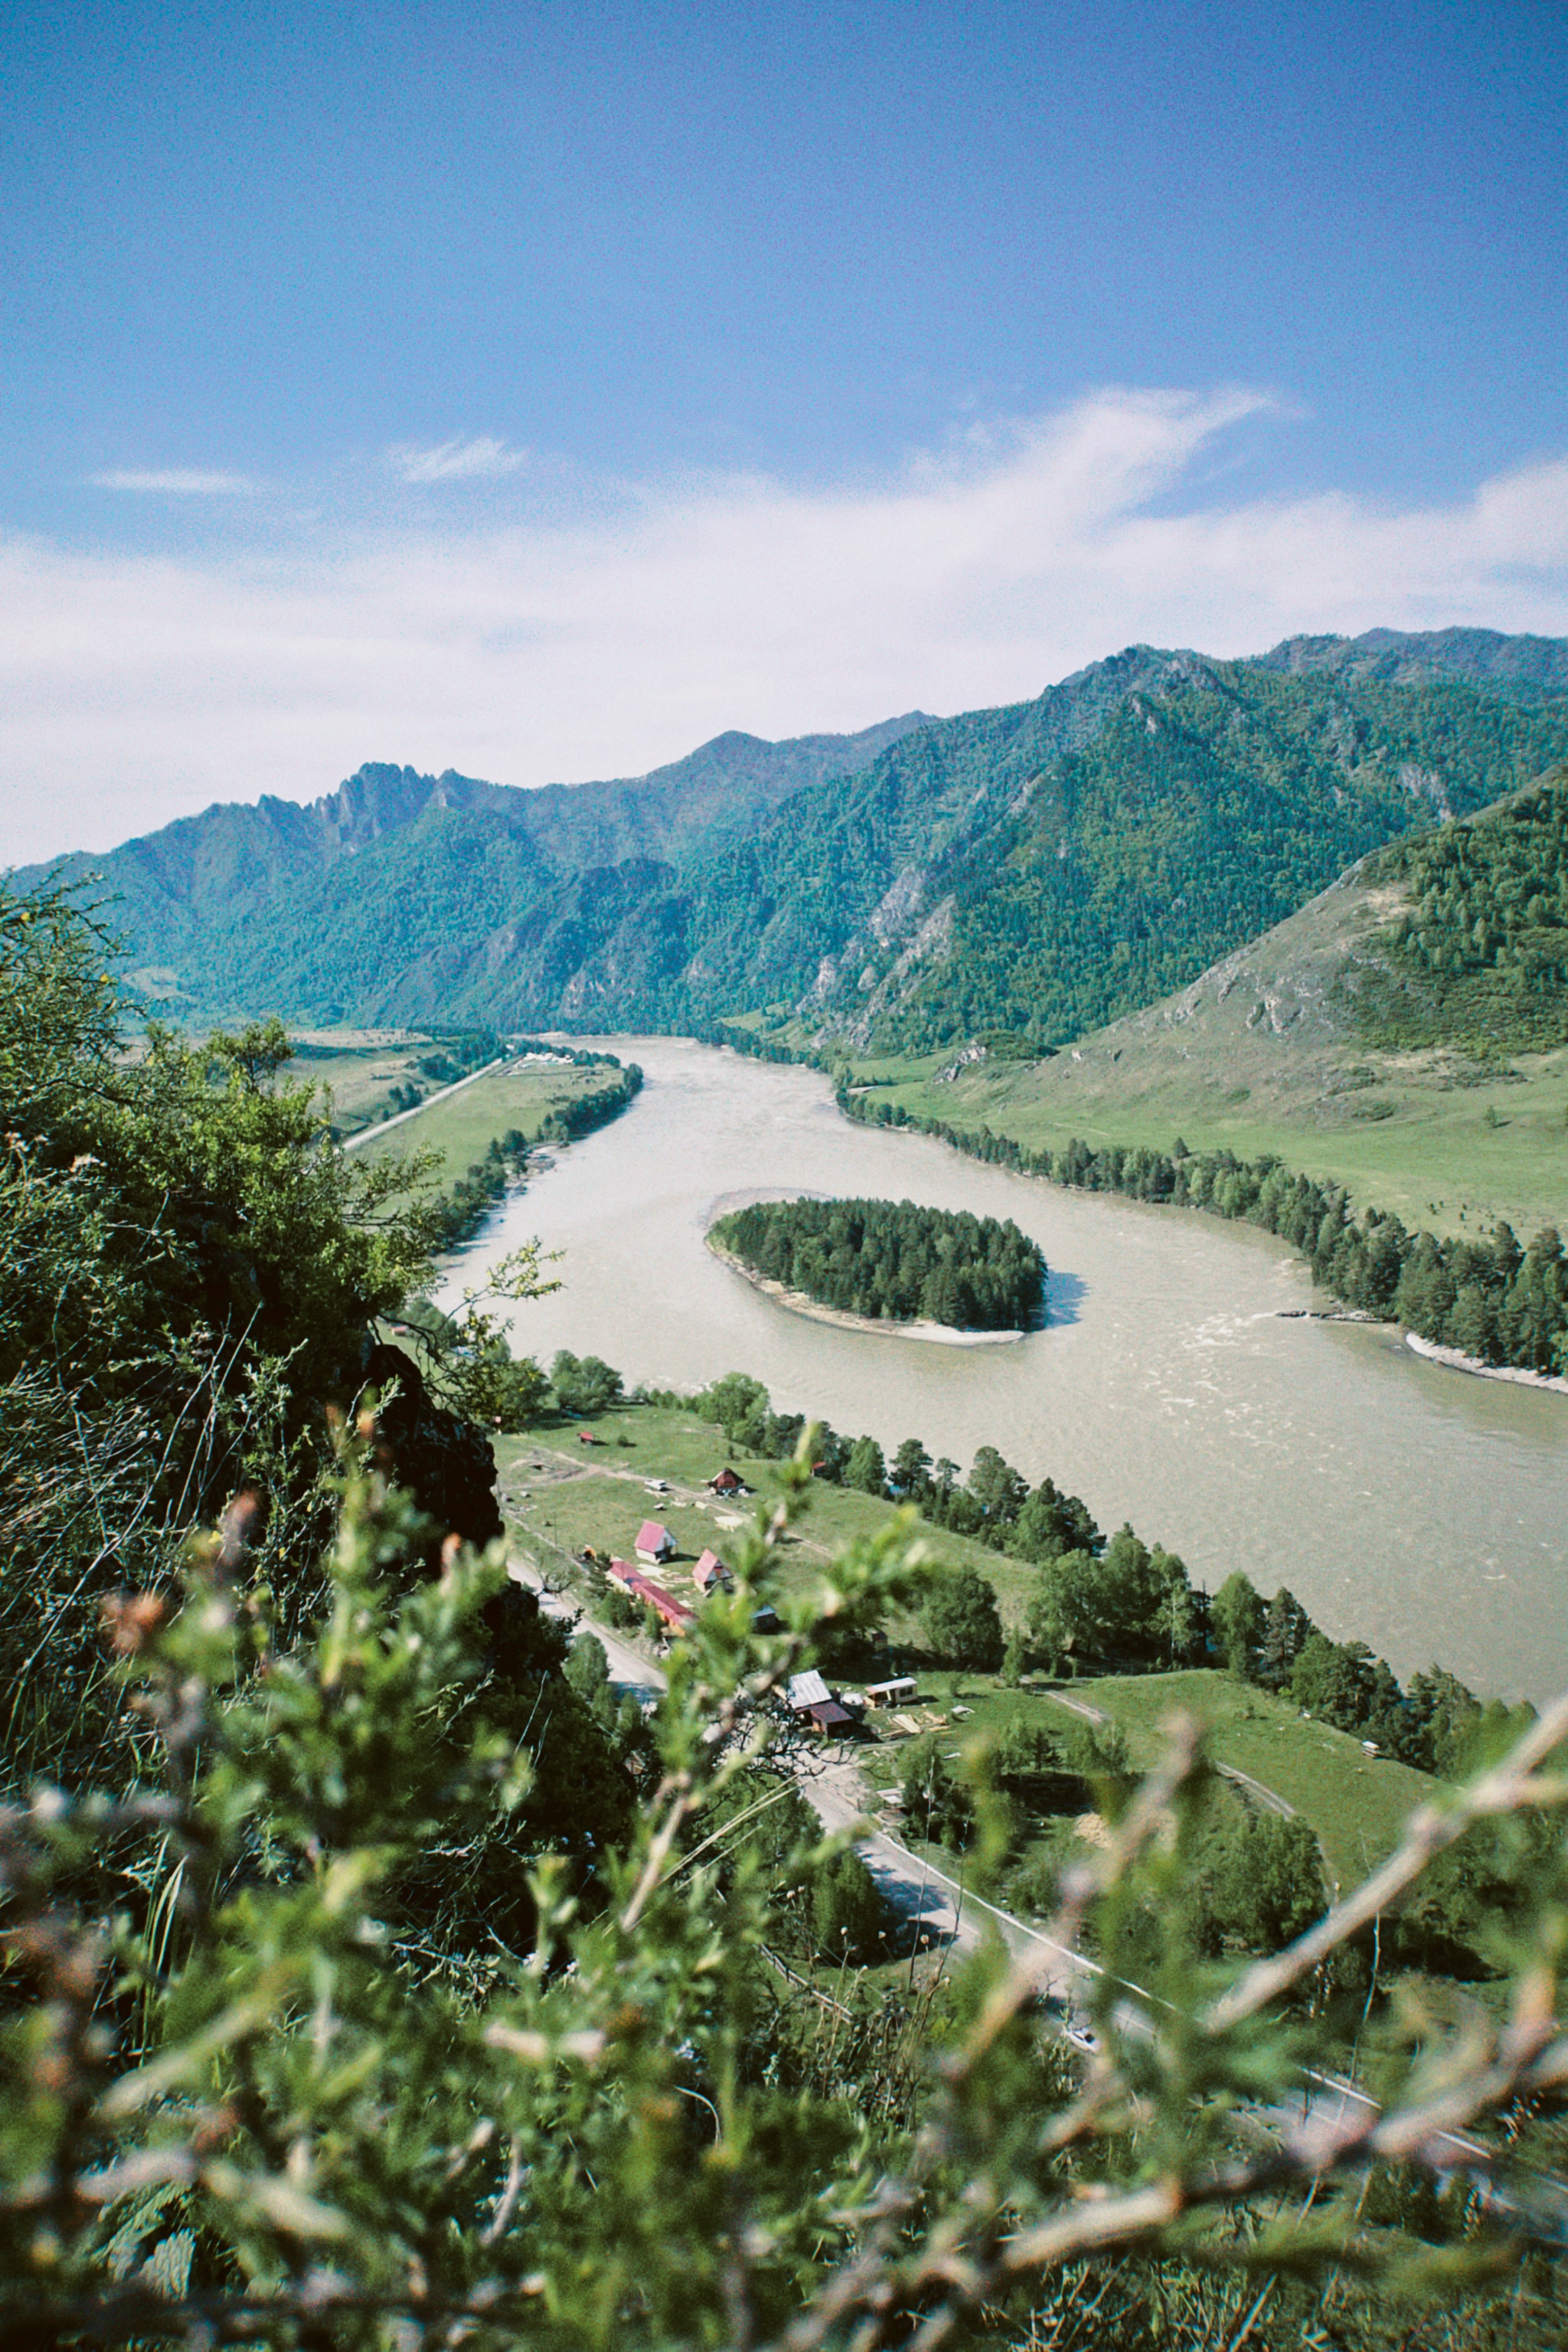
natural, cloud, sky, water, water resources, mountain, plant, ecoregion, natural landscape, fluvial landforms of streams, highland, watercourse, bank, tree, landscape, plain, grassland, lake, grass, mountainous landforms, forest, road, valley, mountain range, river island, mountain river, hill, riparian zone, stream, reservoir, geology, wetland, tarn, jungle, fell, loch, ridge, sound, coast, lake district, plantation, floodplain, tropics, chaparral, creek, inlet, horizon, ocean, Raised beach, tributary, tourism, rainforest, trail, mountain pass, sea, estuary, tundra, rock, shrubland, Drainage basin